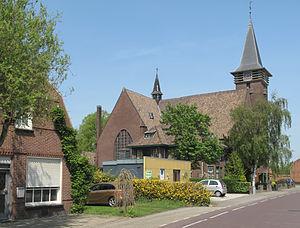
Heikant est un village appartenant à la commune néerlandaise de Hulst, situé dans la province de la Zélande, en Flandre zélandaise. En 2015, le village comptait 1 138 habitants.